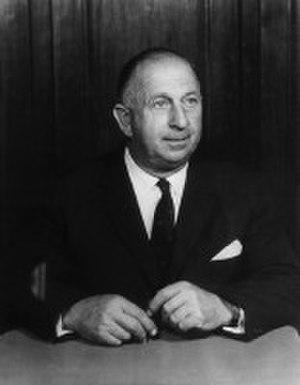
Henry Edward Bolte, né le 20 mai 1908 à Ballarat – mort le 4 janvier 1990, est un homme politique australien, Premier ministre du Victoria du 7 juin 1955 au 23 août 1972. Il est à ce jour la personne qui a occupé ce poste le plus longtemps.
Liste des Premiers ministres de l'État du Victoria, en Australie.